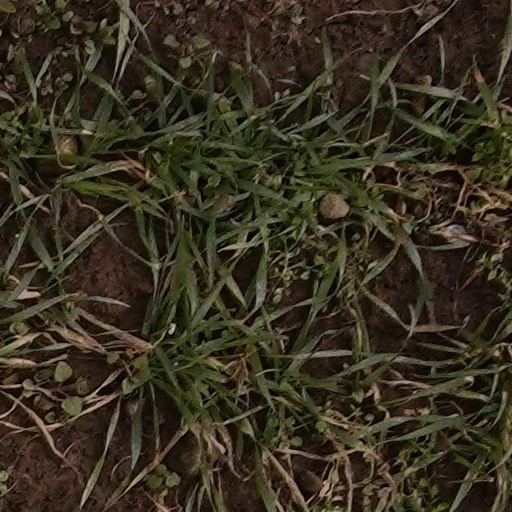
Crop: wheat